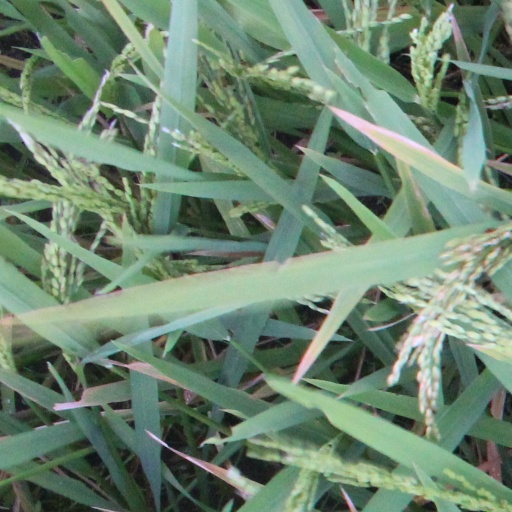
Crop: rice